Norwood (charity)

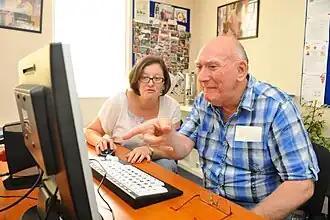
Norwood Adult Services

Life Long Learning Services offers a programme of skills and opportunities for life through individualised learning in London, Berkshire and the South East.